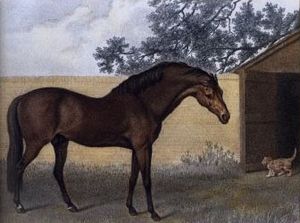
Engelsk fuldblod / Historie / Stamhingstene
Maleri af Godolphin Arabian, malet af George Stubbs.
Engelsk fuldblod er en fremavlet hesterace, der stammer fra England i 1600- og 1700-tallet. Engelsk fuldblod har sin oprindelse i tre orientalske hingste ved navn Darley Arabian, Godolphin Arabian og Byerley Turk, samt eksemplarer af den lille, men også meget hurtige, i dag uddøde Gallowaypony. Målet med avlen har været at få den hurtigst mulige hest, og engelsk fuldblod anses i dag for verdens hurtigste hesterace. Racen anvendes inden for galopløb.